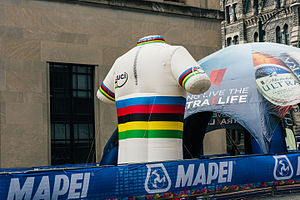
VM i landevejscykling 2015 / Medaljeoversigt
Opbæselig regnbuetrøje under mesterskabet
VM i landevejscykling 2015 fandt sted i Richmond, Virginia fra 19. - 27. september 2015. Konkurrencen var den 88. VM i landevejscykling. Peter Sagan vandt herrernes linjeløb og Lizzie Armitstead vandt damernes linjeløb.